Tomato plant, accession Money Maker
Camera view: horizontal (90 deg, fisheye); turntable rotation: 180 degrees
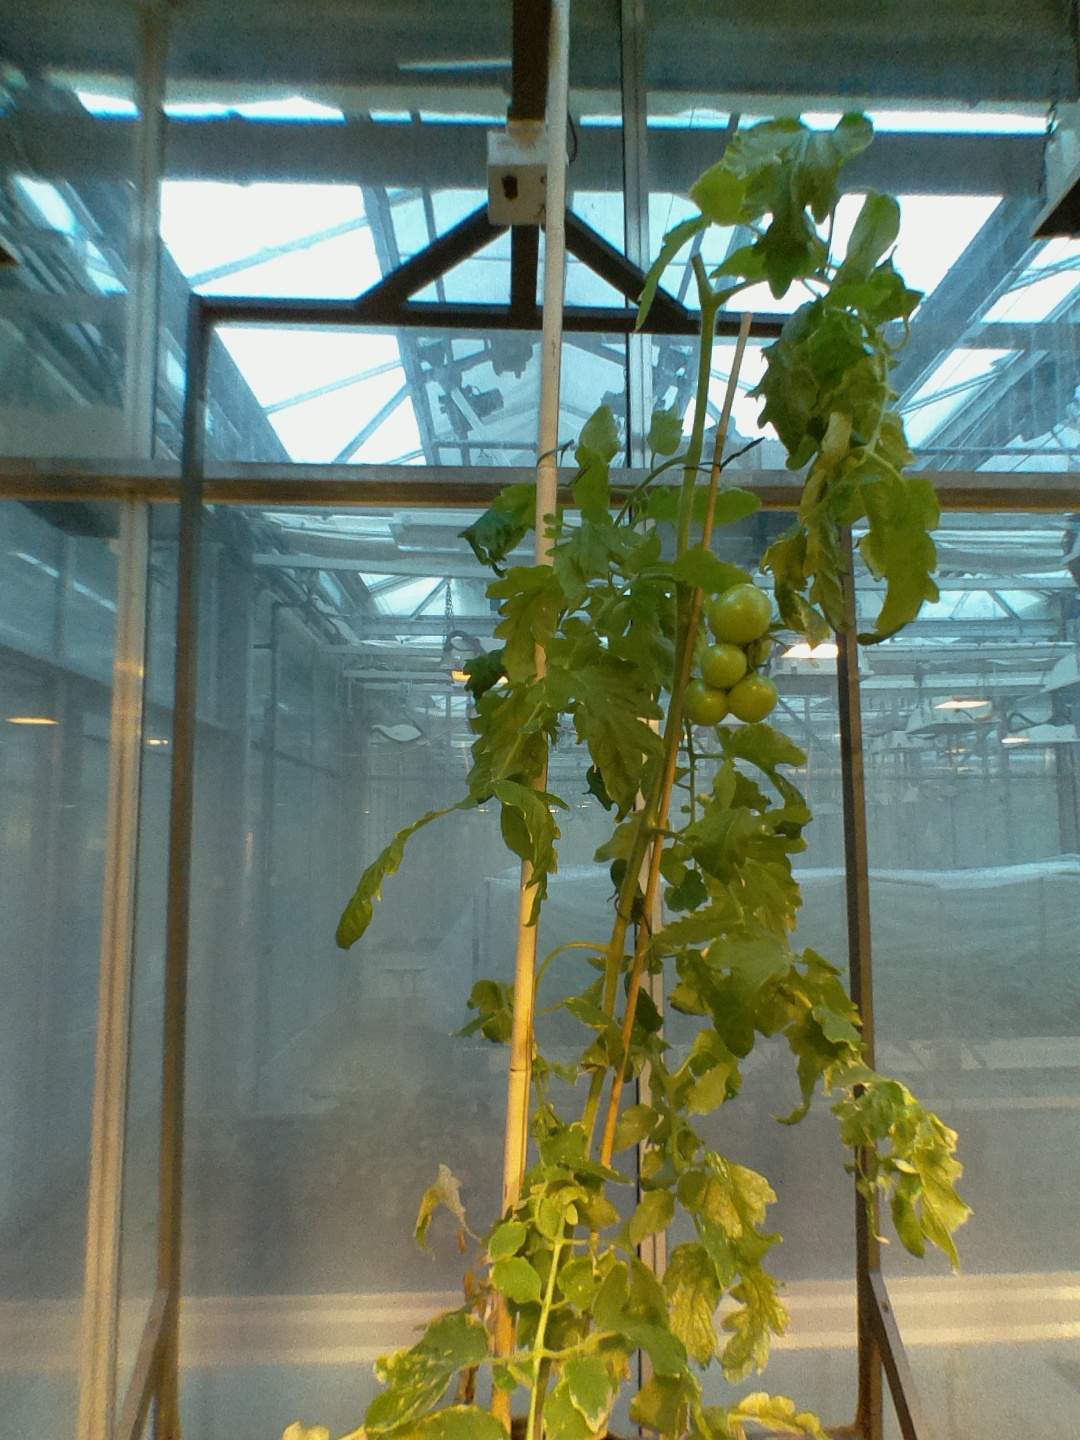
BBCH growth stage 76: 60%-70% of final fruit size